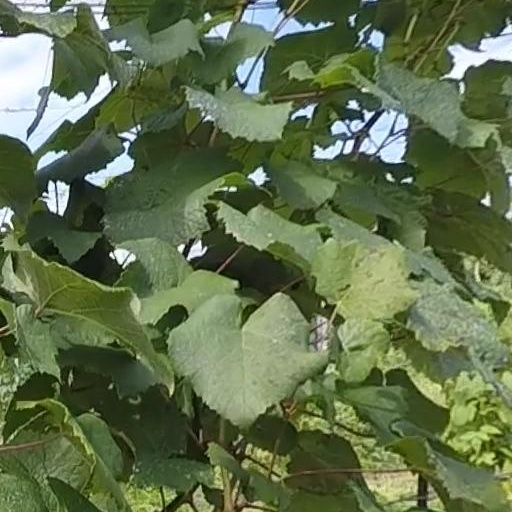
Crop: grape